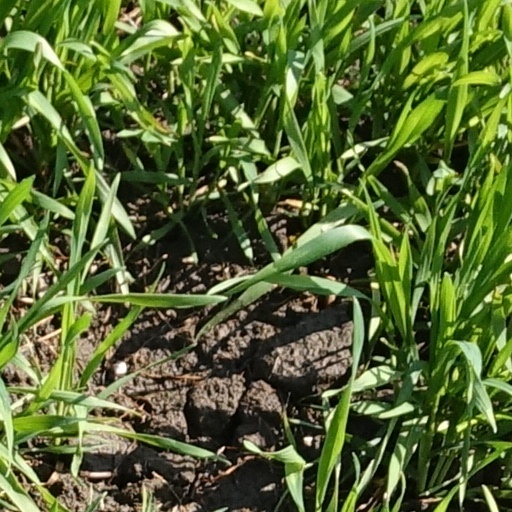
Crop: wheat